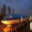
Label: airplane